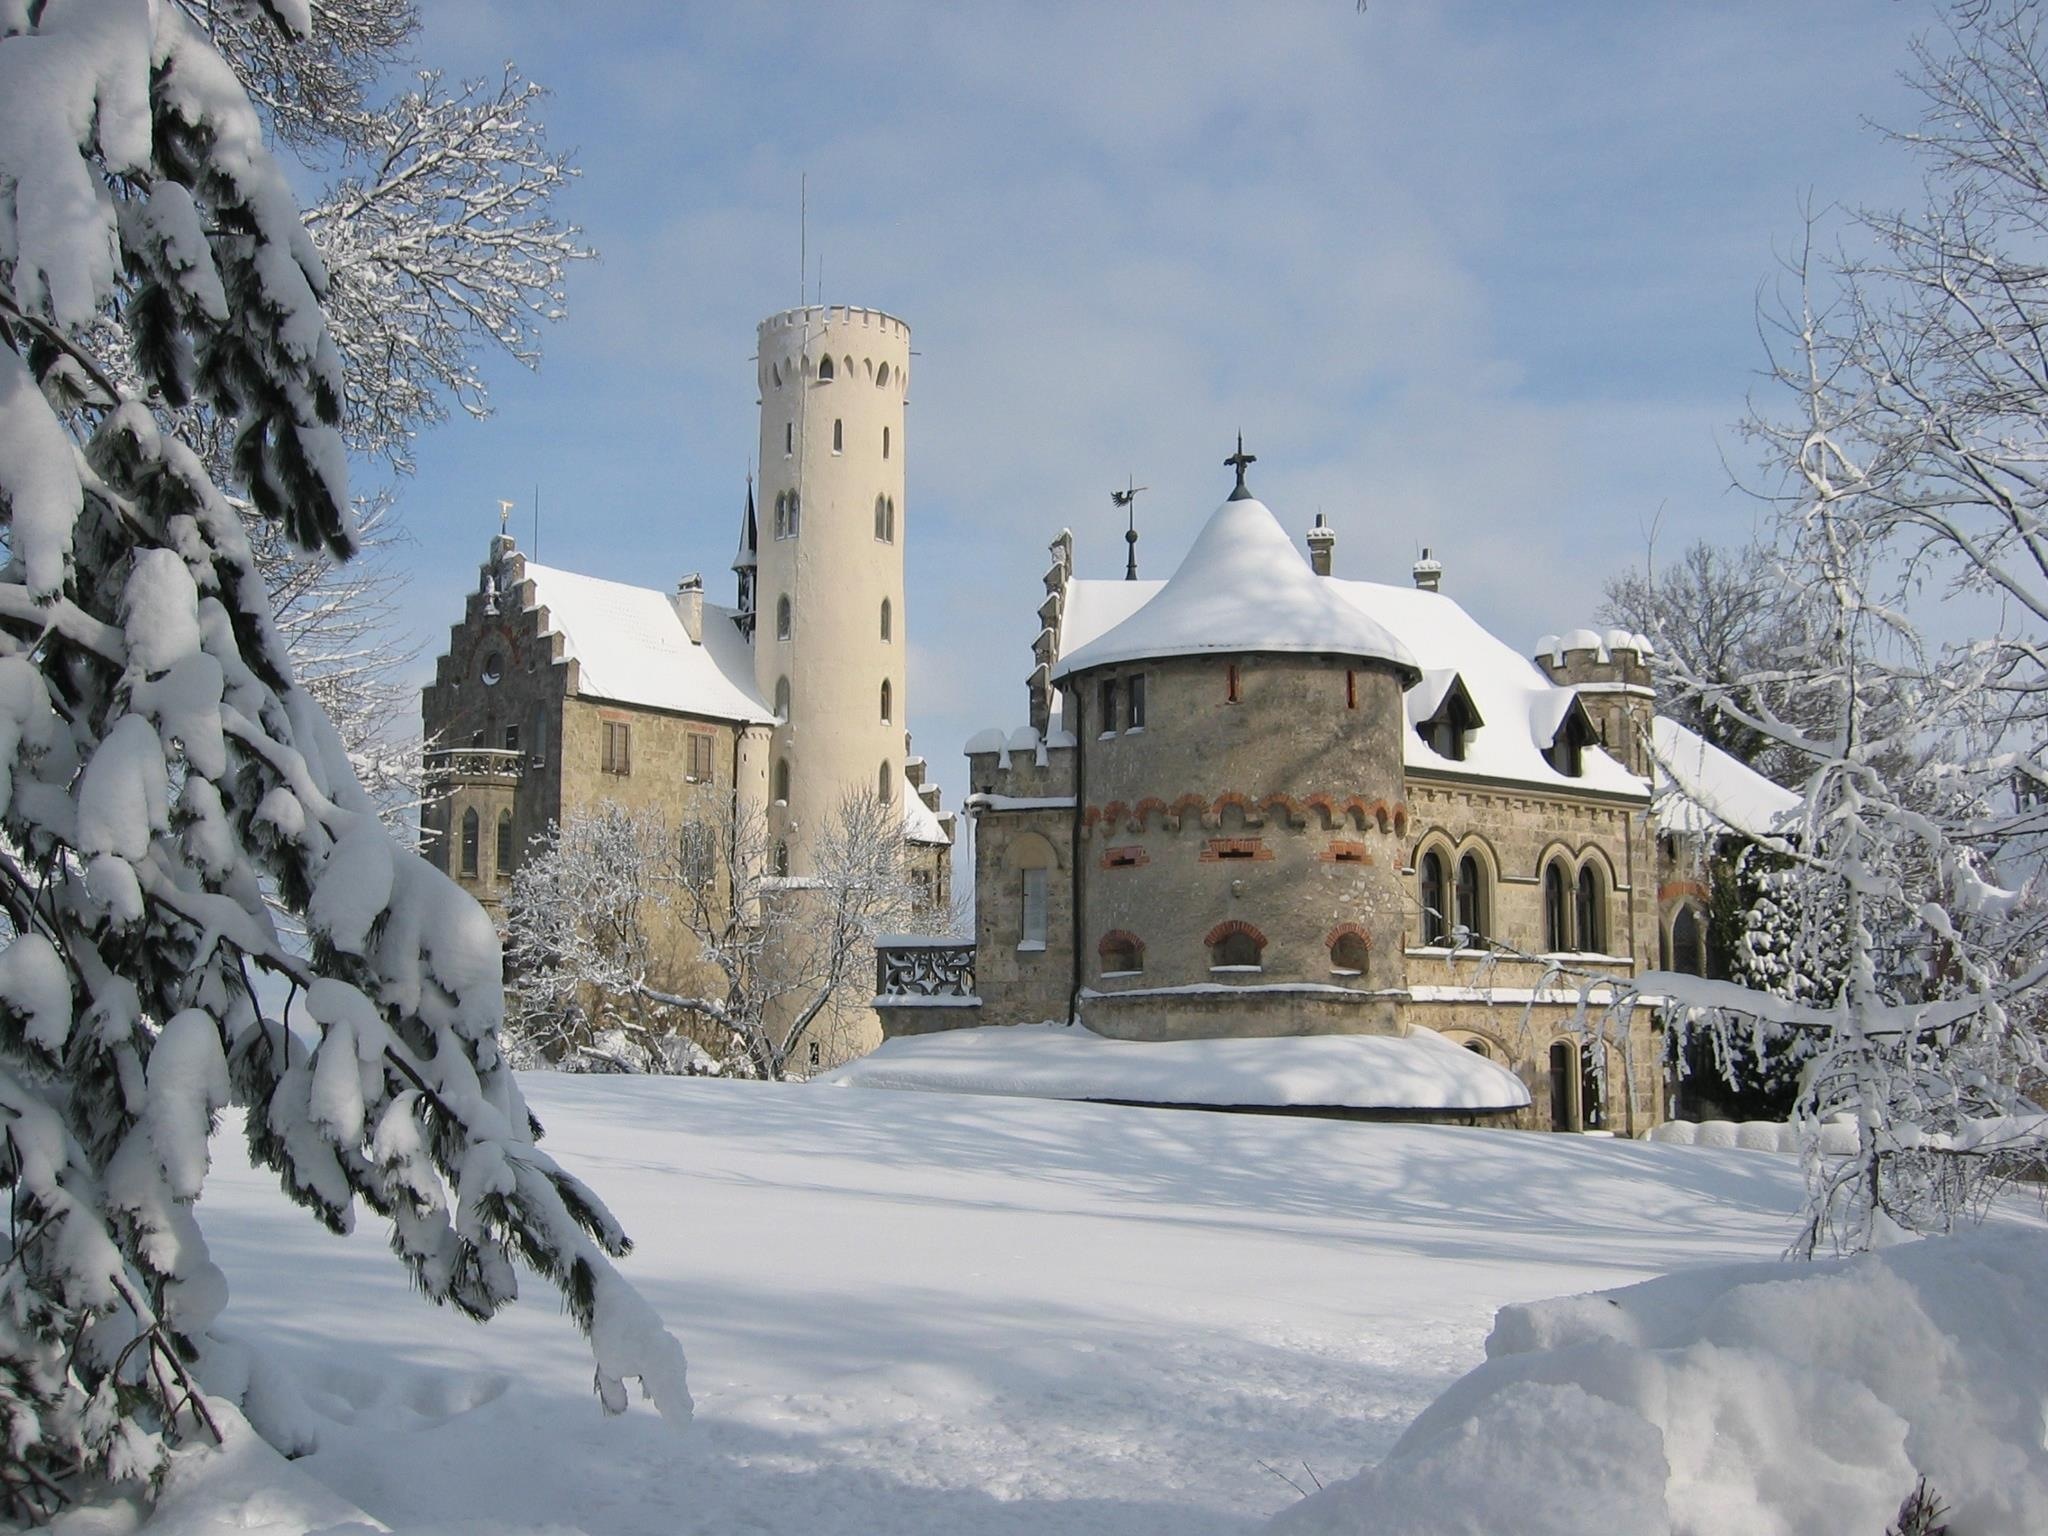
snow, winter, mountain range, weather, season, blizzard, freezing, more, swabian alb, castle liechtenstein